Nan Chiau High School

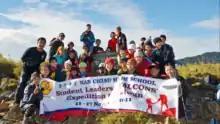
The NCHS FALCONS on leadership training at Xueshan in Taichung, Taiwan in November 2011

The NCHS Falcons is a voluntary student leadership team in Nan Chiau High School composed of able CCA leaders, taking responsibility of school leadership training and school-based events. The name "F.A.L.C.O.N.S." stands as an acronym for the team's cause, "Focused on Adding values to others, to Lead, build Character with ON-going learning to Serve". The annual events handled by NCHS Falcons include school camps as well as school-based leadership workshops for year one, two and three students.